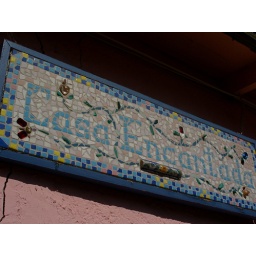
life in the pink house is beautiful